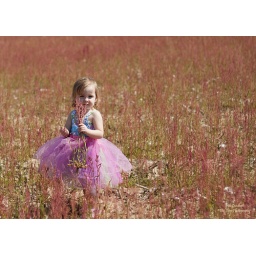
Miss S. in a field of sour grass